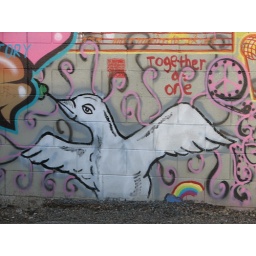
6 August 2007 - The mural on the wall in the car park in Cuba St/Swan St corner.